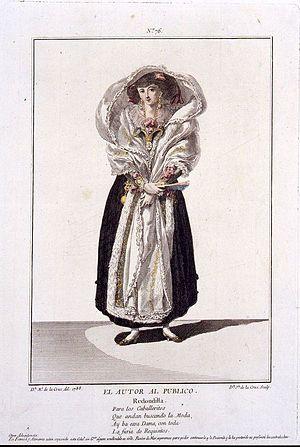
Maria Antonia Vallejo Fernández était une danseuse de flamenco et une chanteuse. Elle était connue sous le nom de scène La Caramba pour son exclamation caractéristique Caramba! qui concluait une tonadilla à l'époque où elle s'installe à Madrid. Sa coiffure, en forme de chignon décoré de rubans aux couleurs vives, devient également populaire avec son nom de La Caramba. Elle s'est mariée en 1781 mais quitte bientôt son mari et revient sur la scène.